Münnerstadt

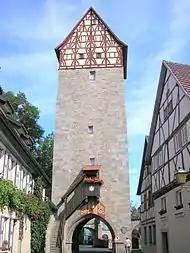
Jörgen gate ("Jörgentor")

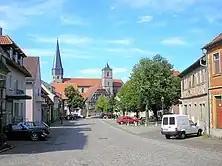
Church Maria Magdalena

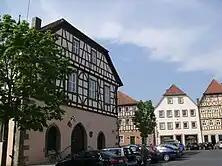
Münnerstadt town hall

Since May 2008 the mayor of Münnerstadt has been 2008 Helmut Blank (CSU). He was reelected in 2014 with 60.3% of the votes. In March 2020 Michael Kastl was elected mayor.